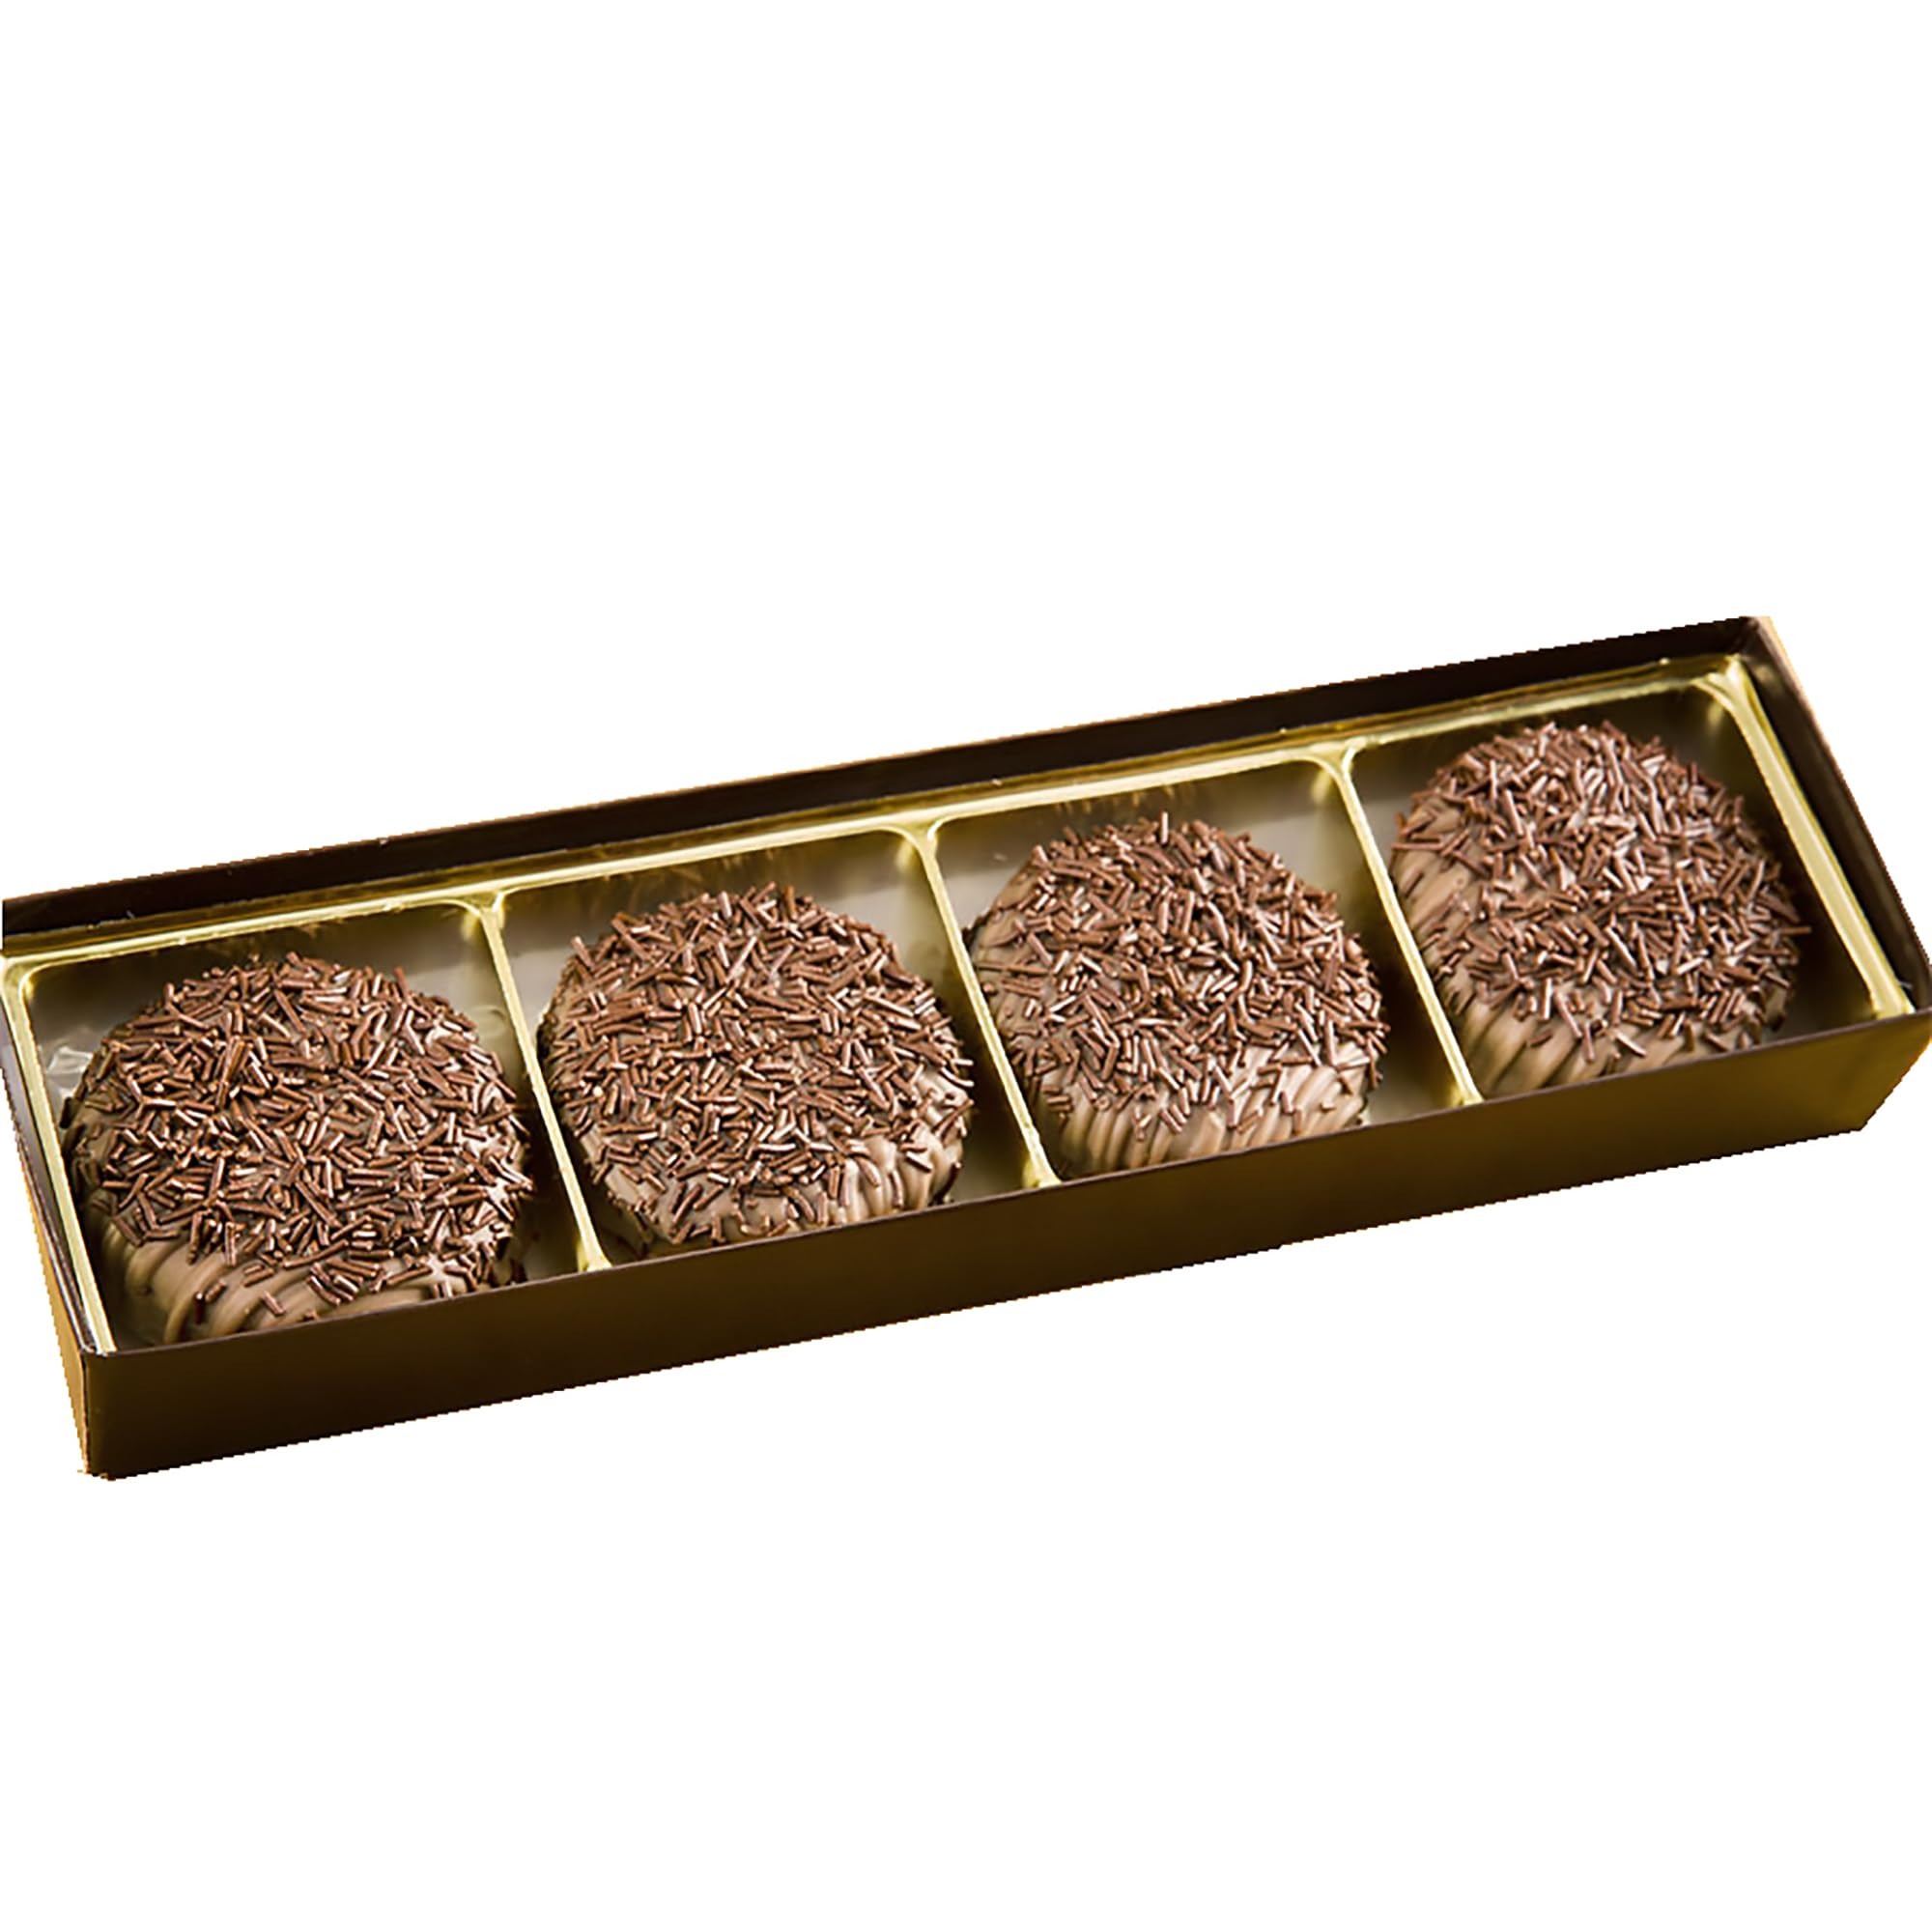
Item Name: Sarris Candies, Chocolate Covered Oreos, 4.25 Ounce
Bullet Point 1: Sarris Candies
Bullet Point 2: Milk Chocolate
Bullet Point 3: Everyday Item
Product Description: Chocolate Candy
Value: 1.0
Unit: Ounce

Price: 9.95